Yasukuni Shrine

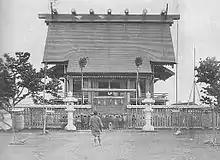
"Tōkyō Shōkonsha" in 1873

The site for the Yasukuni Shrine, originally named , was chosen by order of the Meiji Emperor. The shrine was established in 1869, in the wake of the Boshin War, in order to honor the souls of those who died fighting for the Emperor. It initially served as the "apex" of a network of similar shrines throughout Japan that had originally been established for the souls of various feudal lords' retainers, and which continued to enshrine local individuals who died in the Emperor's service.